Joost Ritman

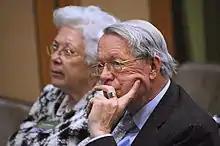
Joost Ritman (2017)

Joost R. Ritman (born 1941, Amsterdam) is a businessman from the Netherlands. Ritman made his fortune with his family company De Ster, selling plastic tableware to airlines. He is the founder of the library Bibliotheca Philosophica Hermetica in Amsterdam. In 1995 he received the Laurens Janszoon Costerprijs. He was knighted in the Order of the Dutch Lion in 2002.